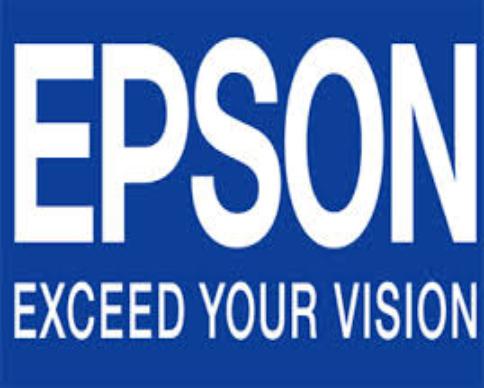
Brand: Hypson
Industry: Necessities